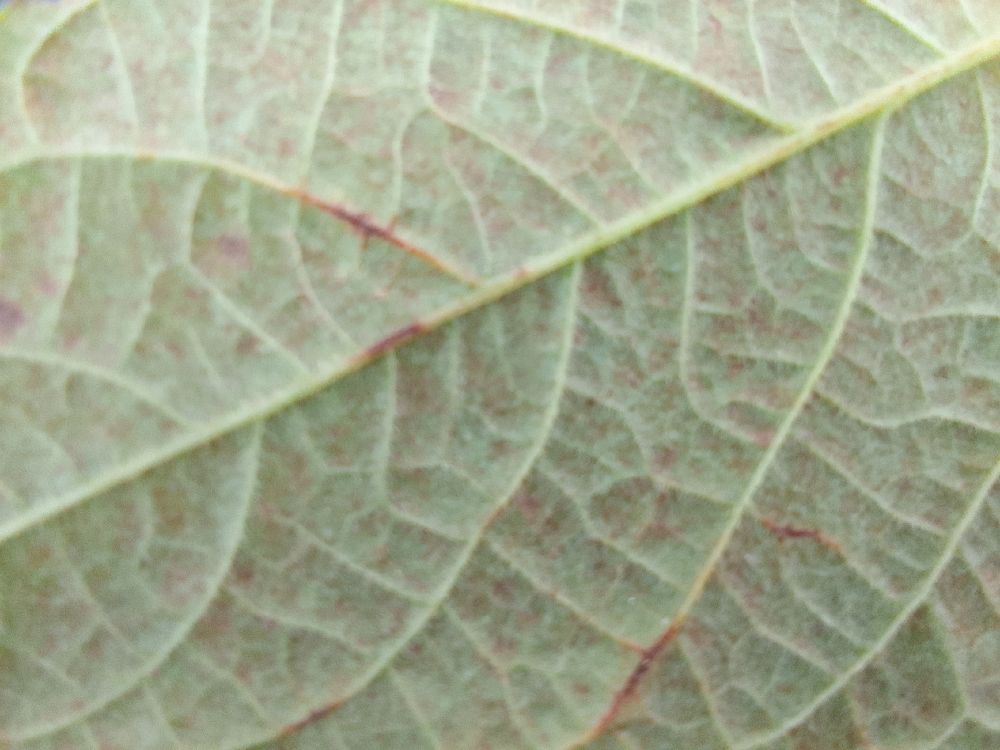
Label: anthracnose